Battle of Pęcice

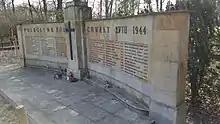
Monument to Poles killed during the fighting on 2 August 1944

After heavy fighting on the first day of the Warsaw Uprising, during the evening of 1–2 August 1944, the majority of military units of the 4th Ochota Sub-district, commanded by Lieutenant Colonel Mieczysław Sokołowski (pseudonym "Grzymała") began to withdraw from Ochota in the direction of Sękocin and Chojnowo forests. At 5 a.m on 2 August, the concentrated units set off from the region of Reguły village via Pęcice in the direction of the forests. German military units were stationed in the manor-house of Pęcice.